Farther Pomerania

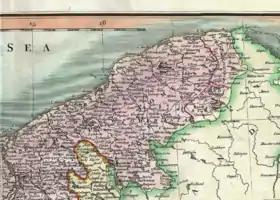
Map of Farther Pomerania of 1801, on the r. h. s. the Lauenburg and Bütow Lands (identified as Lordship of Lauenburg and Lordship of Buto, respectively, western border marked in red).

Farther Pomerania emerged as a subdivision of the Duchy of Pomerania in the partition of 1532, then known as "Pomerania-Stettin" (Szczecin) and already including the historical regions Principality of Cammin (Kamień), County of Naugard (Nowogard), Land of Słupsk-Sławno, and with ties to the Lębork and Bytów Land. After the Brandenburg-Swedish partition of Pomerania, Farther Pomerania became the Brandenburg-Prussian Province of Pomerania (1653–1815). After the reorganization of the Prussian Province of Pomerania in 1815, Farther Pomerania was administered as Regierungsbezirk Köslin (Koszalin). In 1938, northern part of the dissolved Grenzmark Posen-West Prussia was merged in.